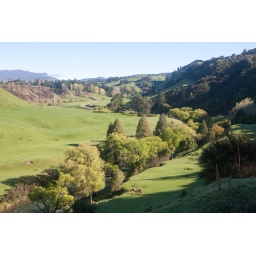
26 September 2009. farmlands in the hawkes bay.  A running river with trees cuts through the farm. New Zealand